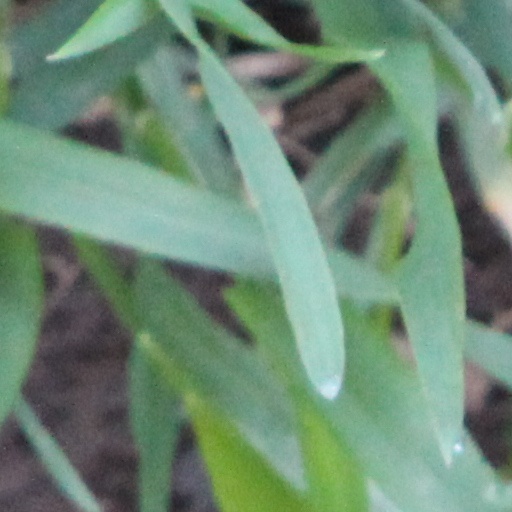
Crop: wheat